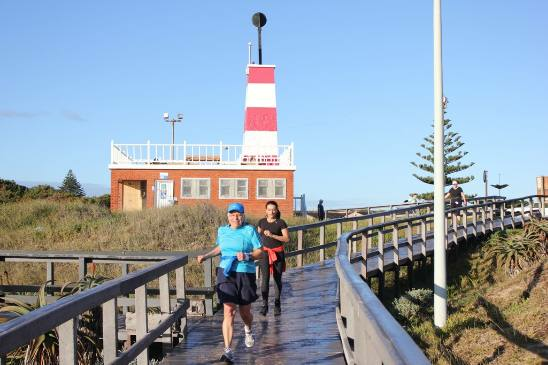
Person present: Yes